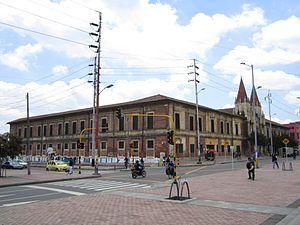
Cet article liste les monuments nationaux de Bogota, en Colombie. Au 25 septembre 2013,157 monuments nationaux y étaient recensés.